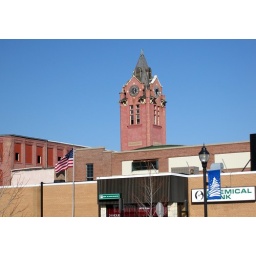
The clock tower of a former silk mill in Belding, Michigan